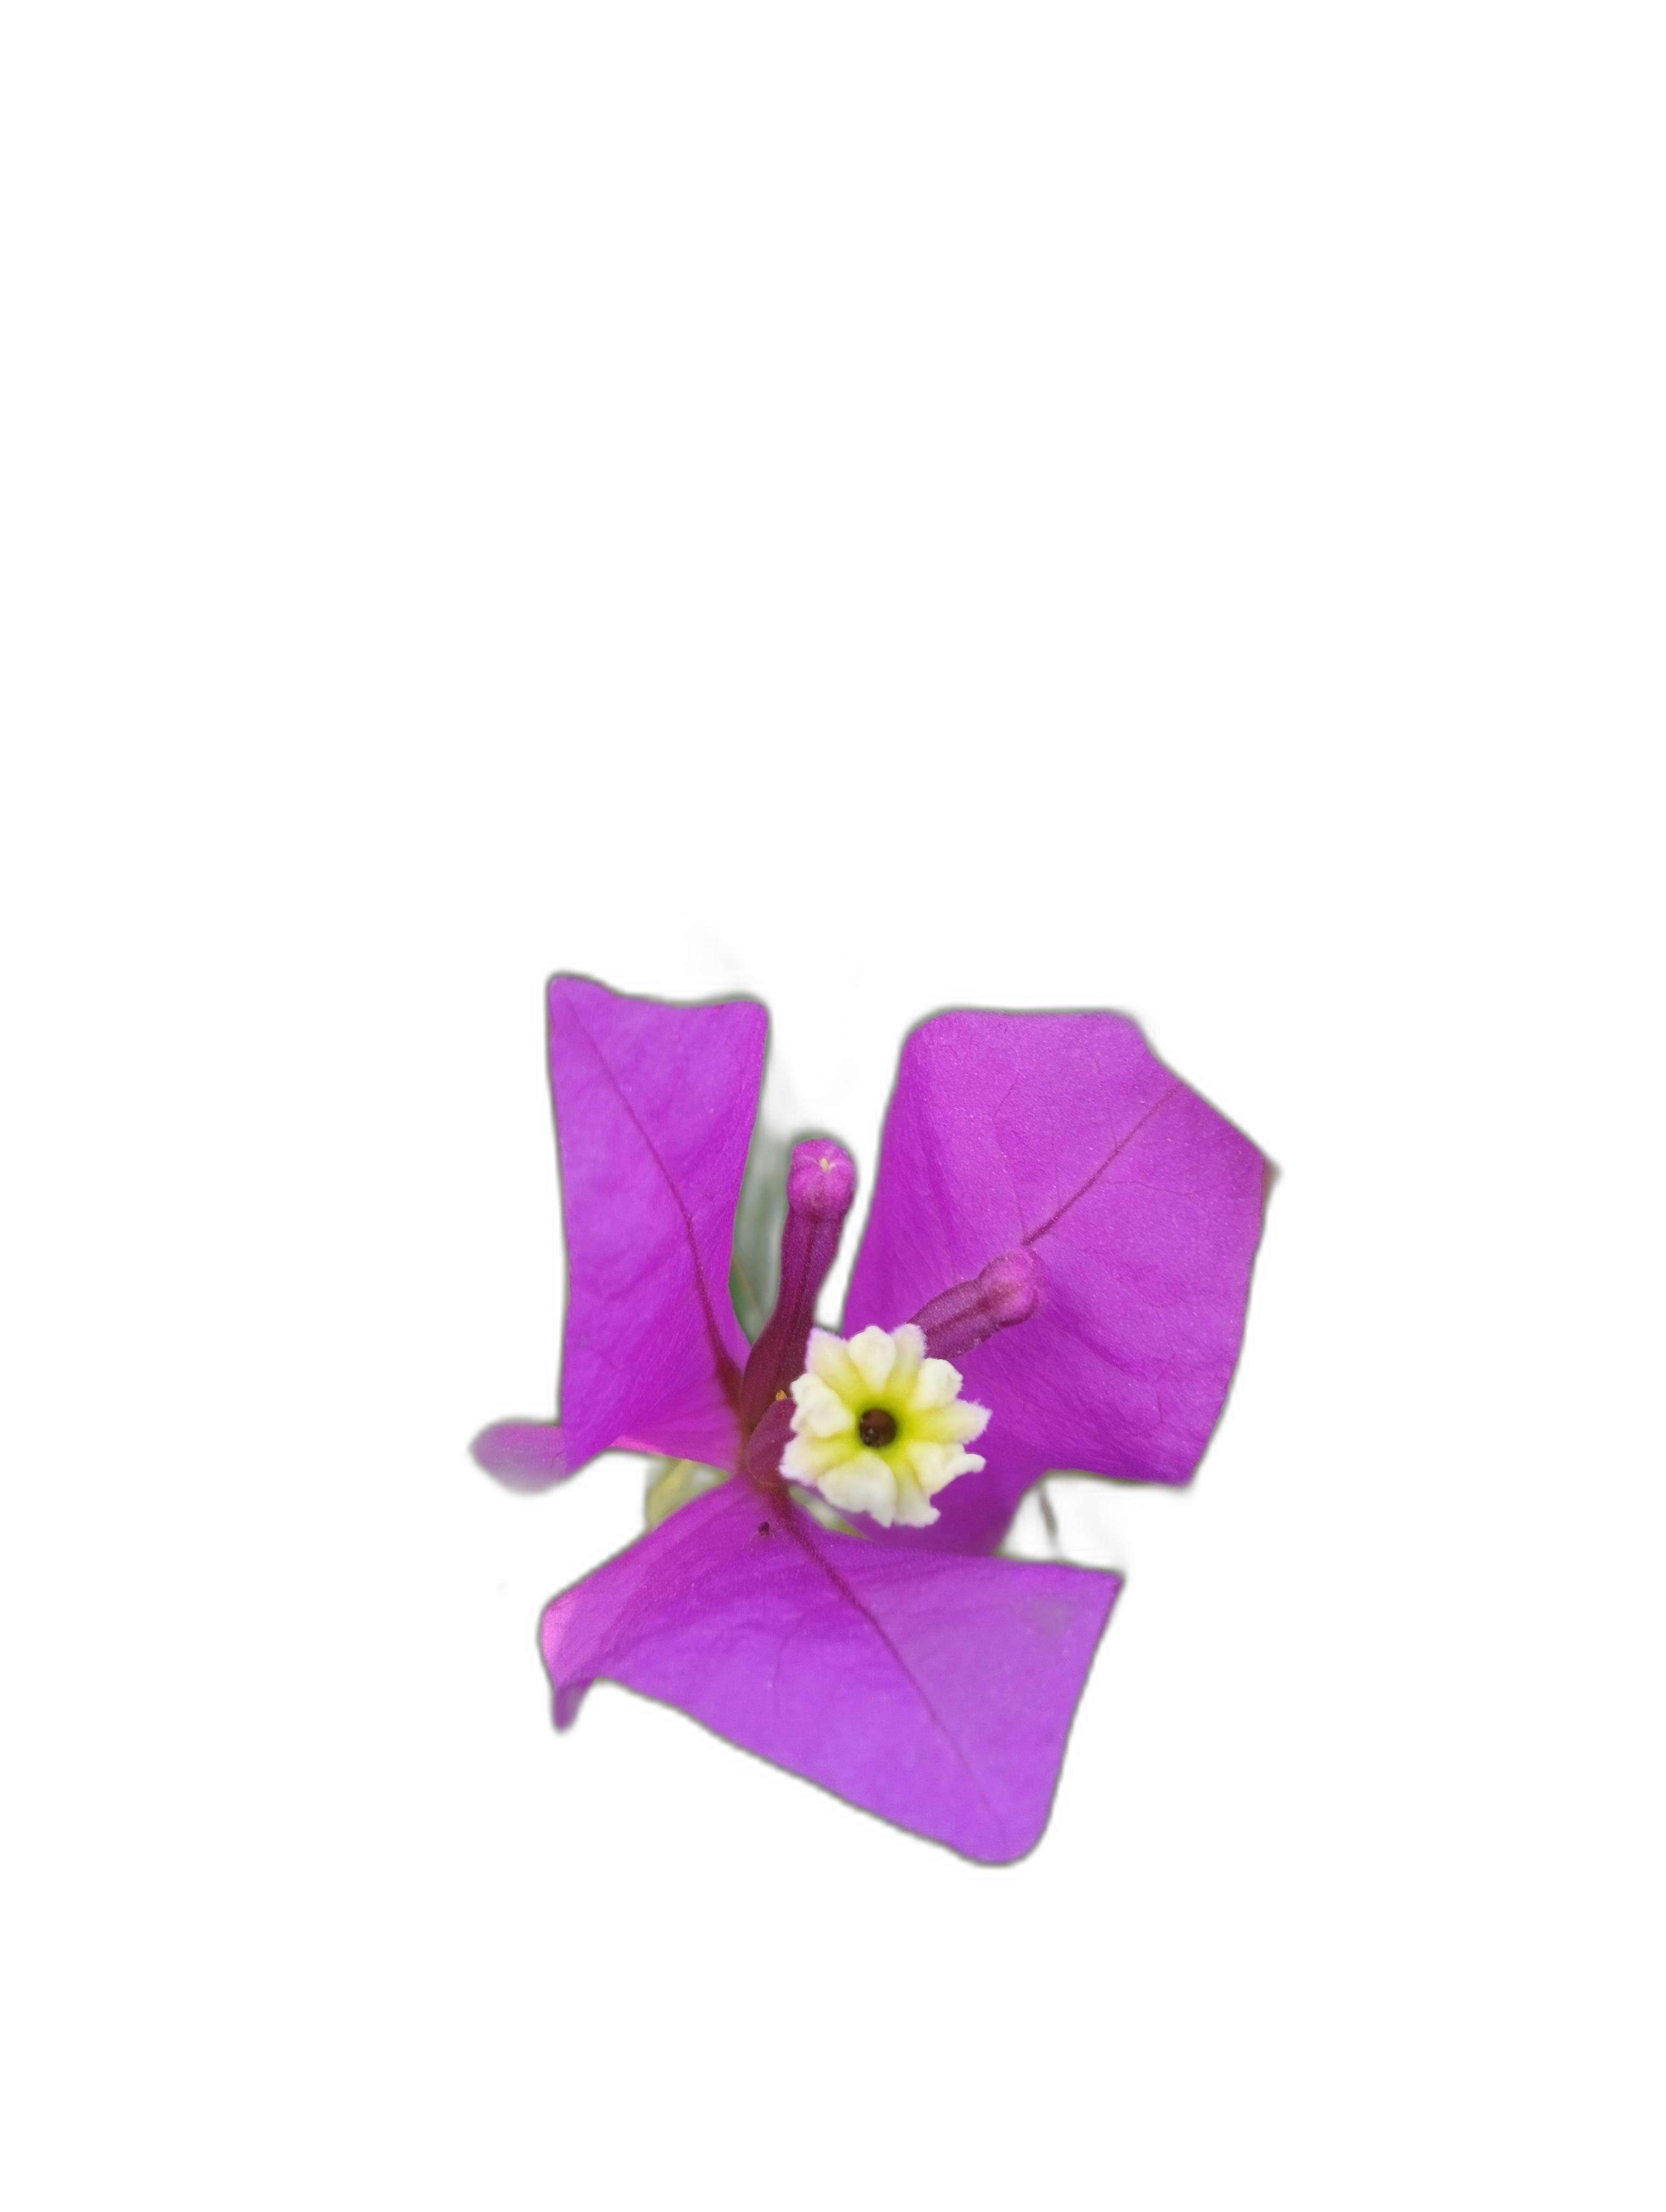
Label: Bougainvillea